Peter Nicholls (artist)

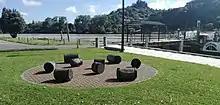
Peter Nicholls's sculpture "Moorings" on the Whanganui waterfront

In 1978 Nicholls represented New Zealand at a Sculpture Symposium held in tandem with the Edmonton 1978 Commonwealth Games. While there, Nicholls created the thirteenth work in the "New Land" series, which would serve as the maquette for a major kinetic sculpture, "Counterpoise" (1978), commissioned for the Muttart Conservatory in Edmonton. His time at the University of Wisconsin-Superior resulted in the "Wisconsin" series: "Wisconsin 7", renamed "Measure" (1981), today stands in the courtyard of the University of Auckland School of Architecture and Planning.